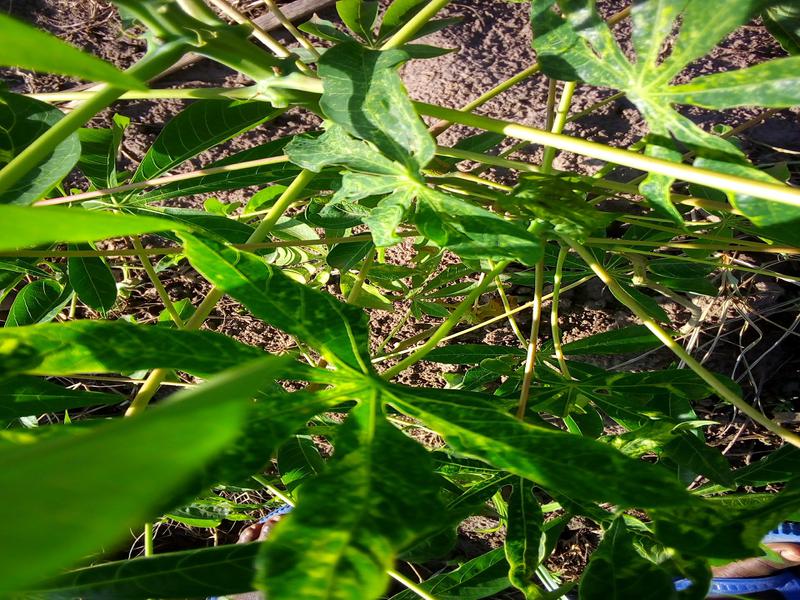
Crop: cassava
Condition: mosaic_disease